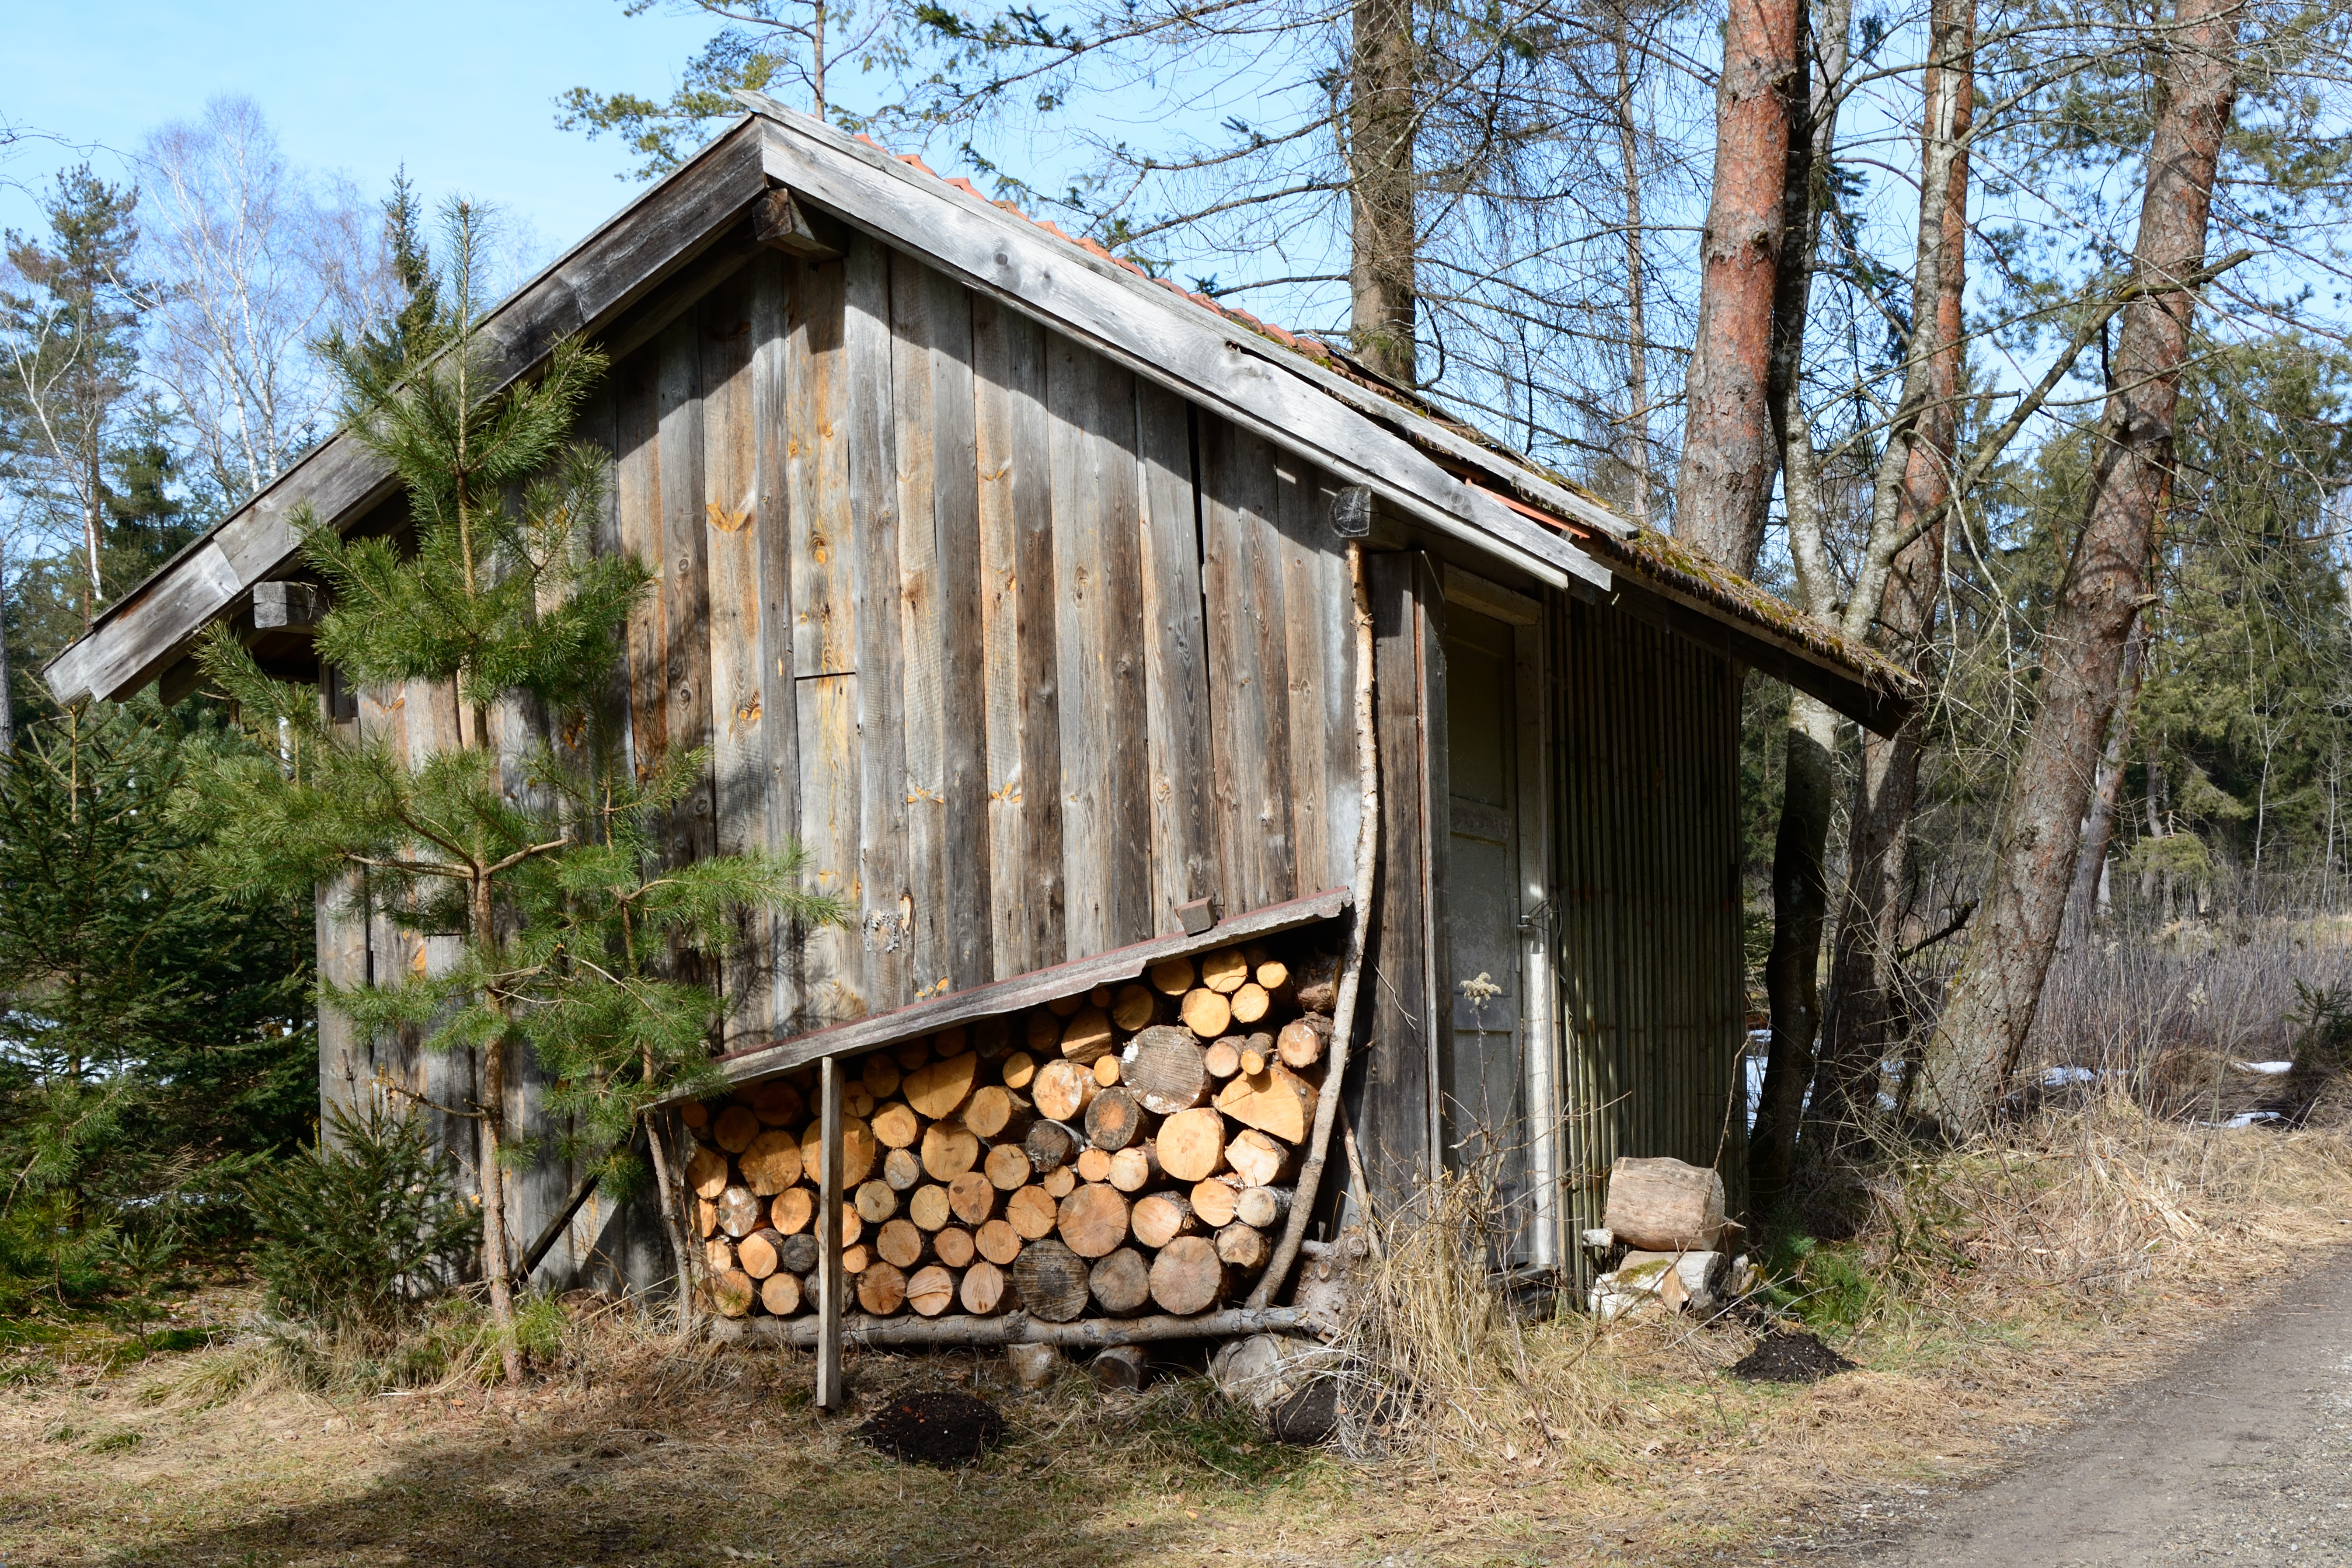
nature, forest, wood, house, building, old, barn, home, shed, hut, village, shack, cottage, scale, weathered, log cabin, accommodation, rural area, mountain hut, forest lodge, outdoor structure